Shawn Roberts

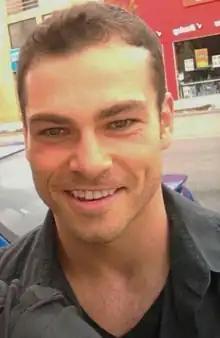

Shawn Roberts (born April 2, 1984) is a Canadian actor best known for his roles in zombie films such as "Land of the Dead", "Diary of the Dead" and the "Resident Evil" franchise.